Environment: real
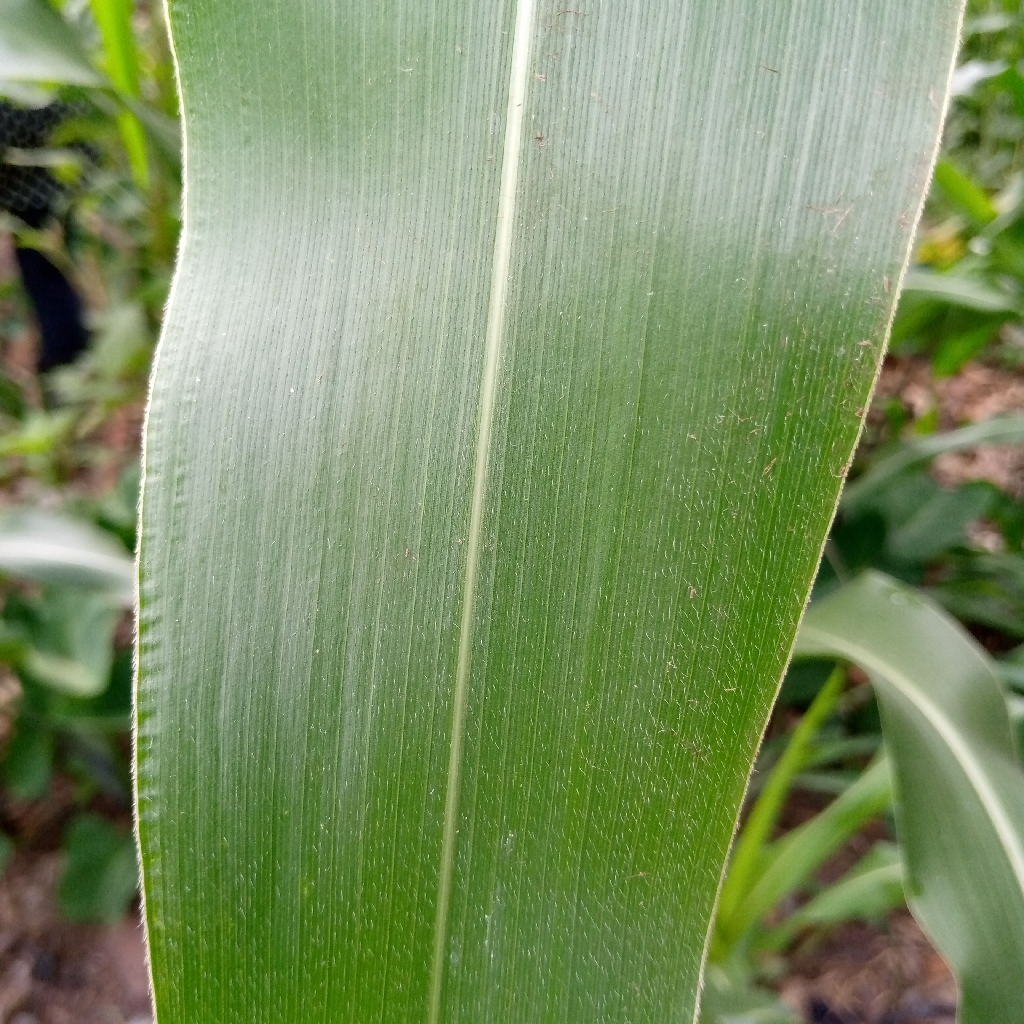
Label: healthy